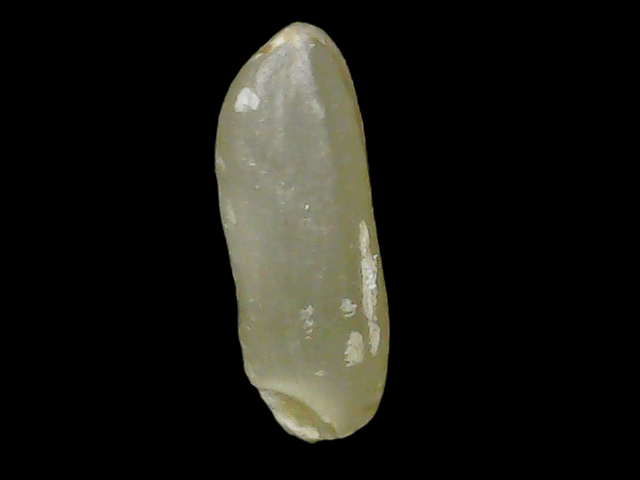
Rice variety: Binadhan11